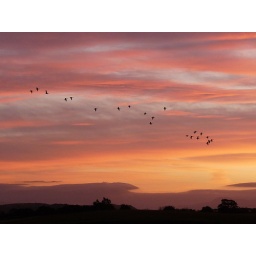
Greylag geese flying in from the coast to graze in the fields.